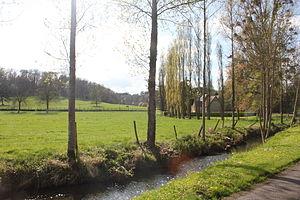
Village de Livet-sur-Authou. Vue du vallon avec, au premier temps, le torrent d'Authou, et, au second plan, l'église.
Livet-sur-Authou est une commune française située dans le département de l'Eure, en région Normandie.
Le Lieuvin est une région naturelle située à l'ouest du département l'Eure. Il correspond, en partie seulement, à l'ancien territoire des Lexoviens dont elle a conservé le nom. À l'origine, le Lieuvin s'étendait de la vallée de la Risle à la vallée de la Touques. Il comprenait, ainsi, les villes de Lisieux, Cormeilles et Honfleur, qui ont été, depuis, intégrées au pays d'Auge. Lisieux en était, alors, la capitale.
La liste des sites classés de l'Eure présente les sites classés du département de l'Eure. Selon une mesure du 14 octobre 2014, ils sont au nombre de 154, couvrant une superficie de 12 562 hectares, soit 2,07 % du département.